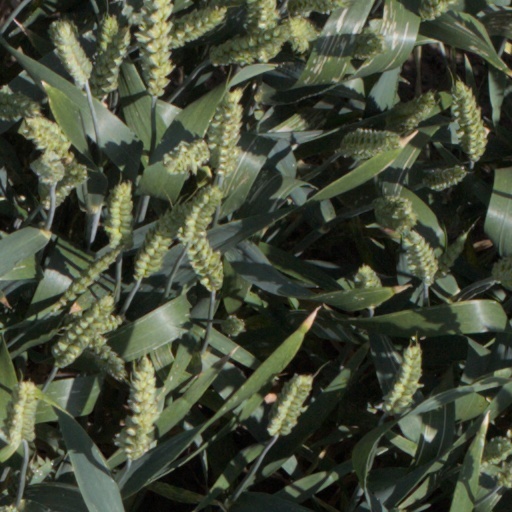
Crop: wheat